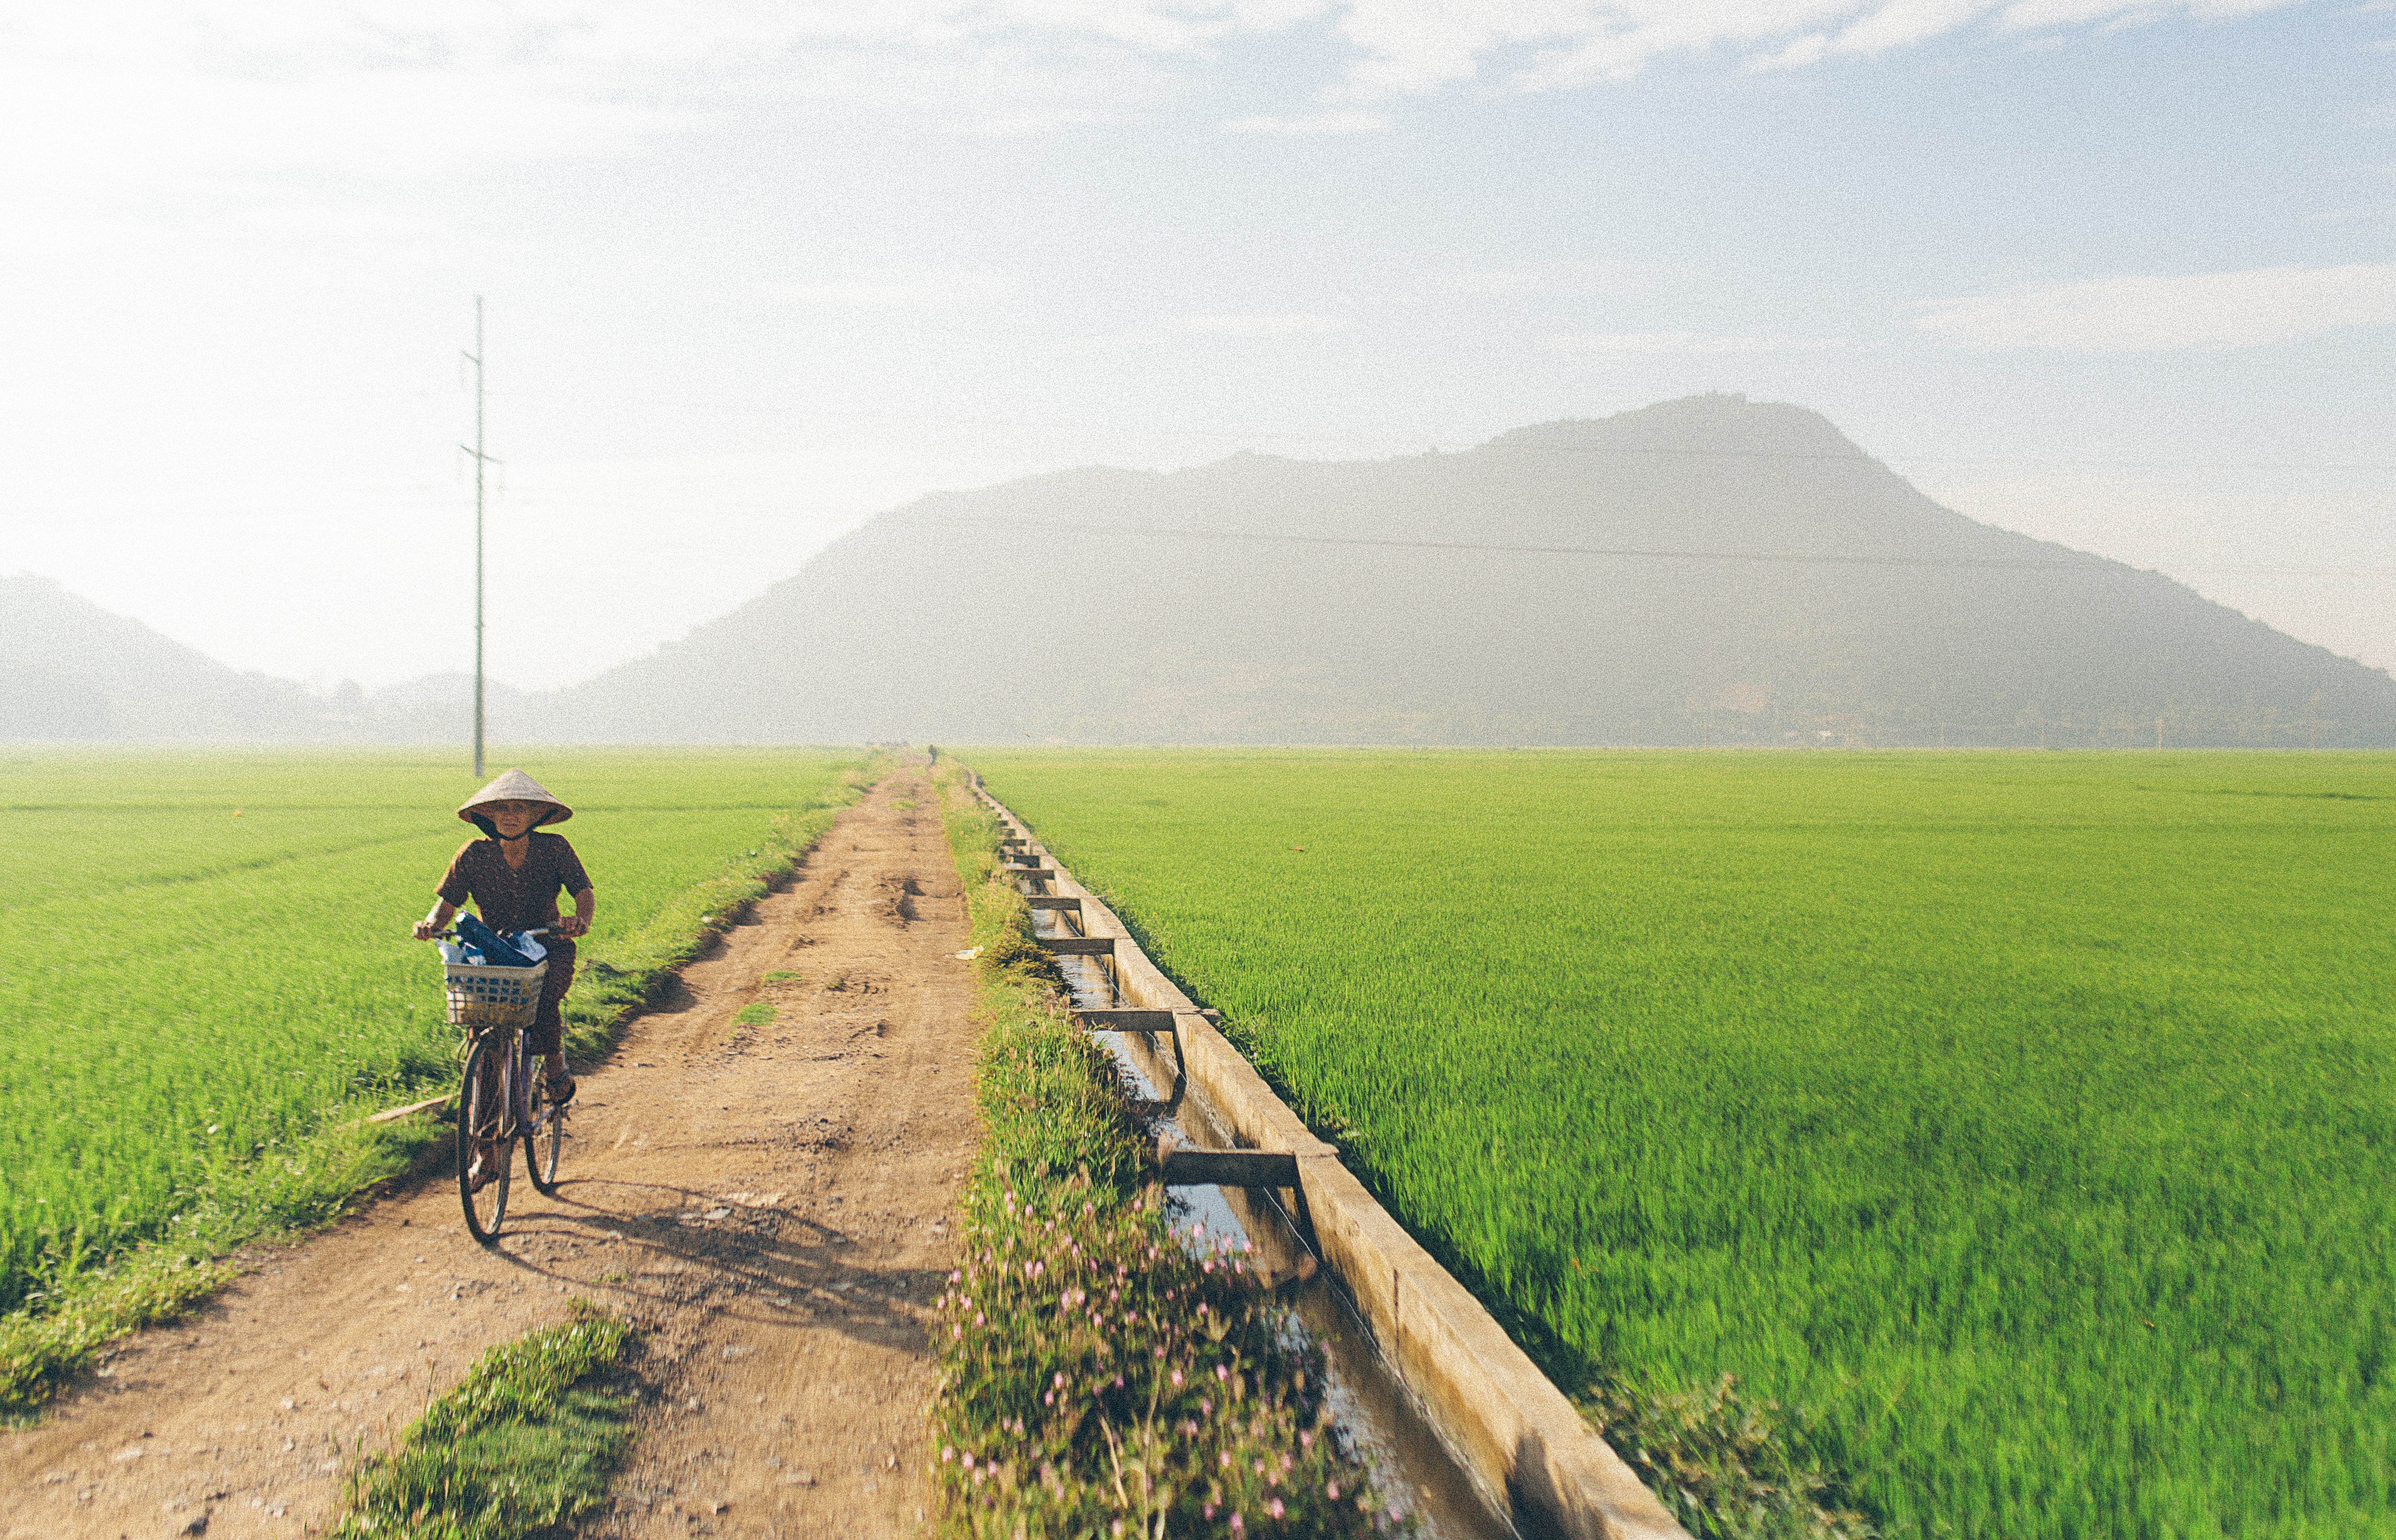
field, meadow, prairie, hill, crop, pasture, soil, agriculture, plain, grassland, plateau, steppe, rural area, paddy field, grass family